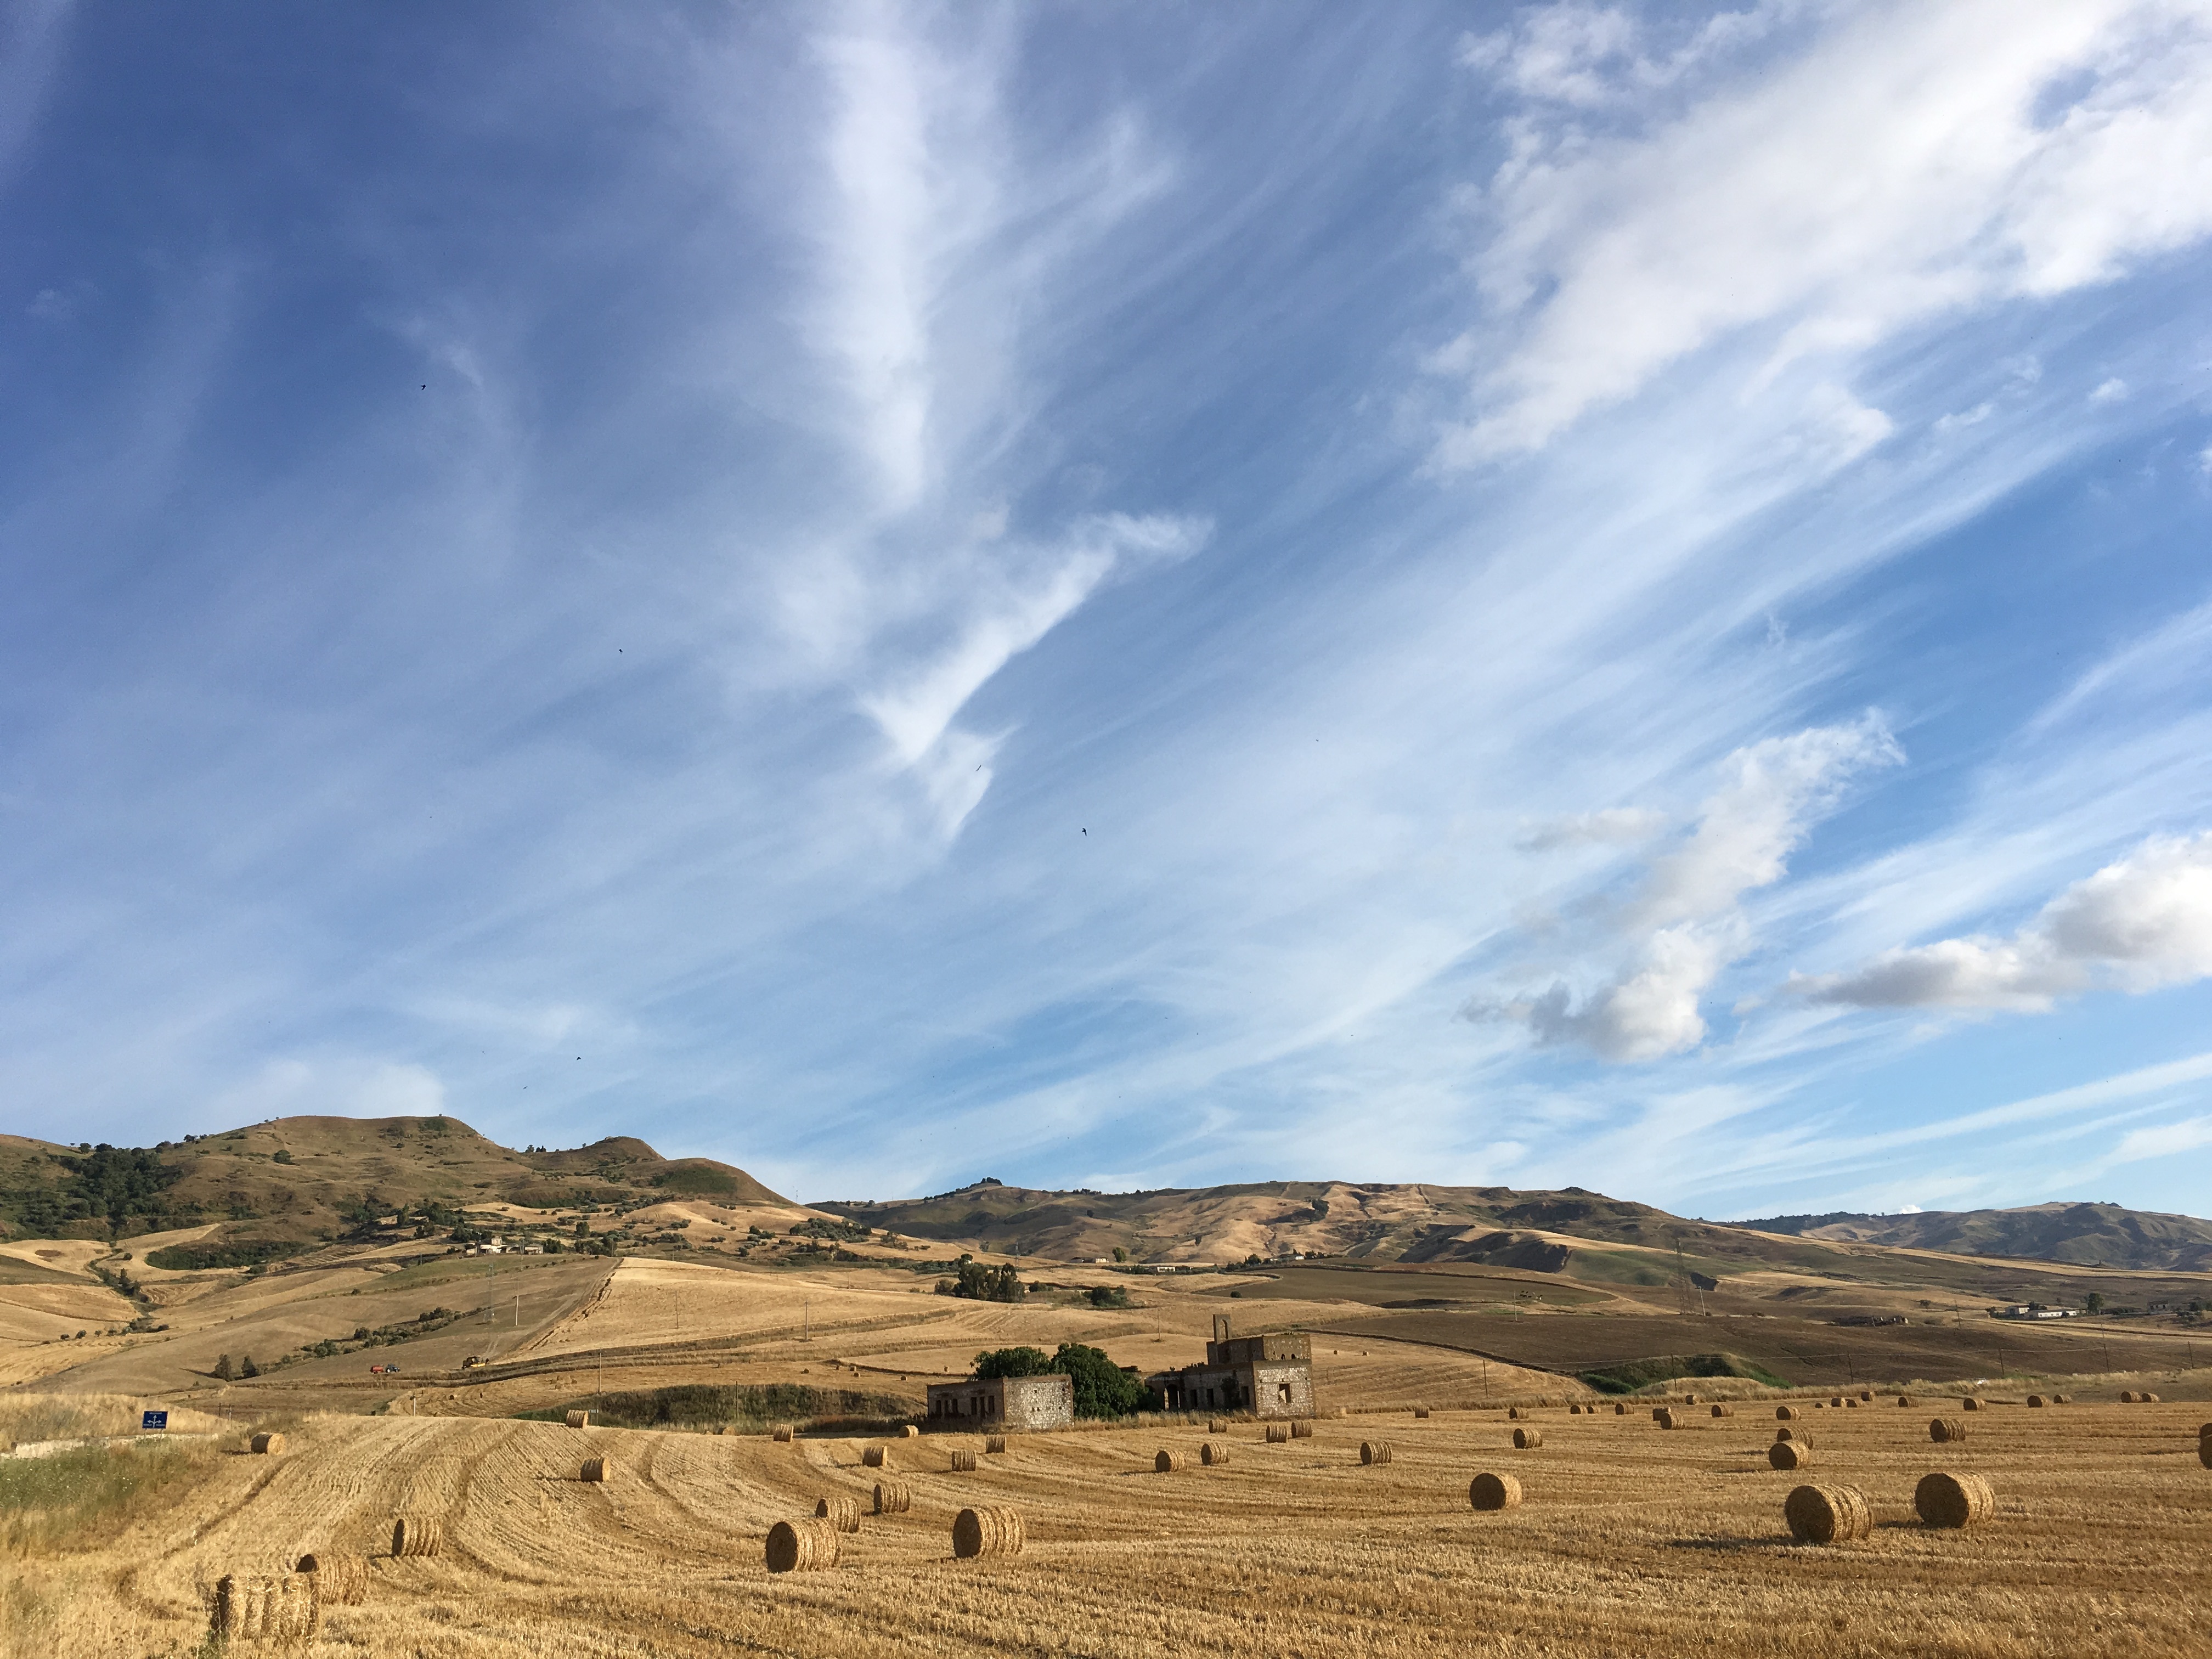
landscape, nature, grass, horizon, mountain, cloud, sky, field, wheat, prairie, hill, valley, agriculture, plain, grassland, badlands, plateau, ecosystem, sicily, campaign, steppe, rural area, natural environment, geographical feature